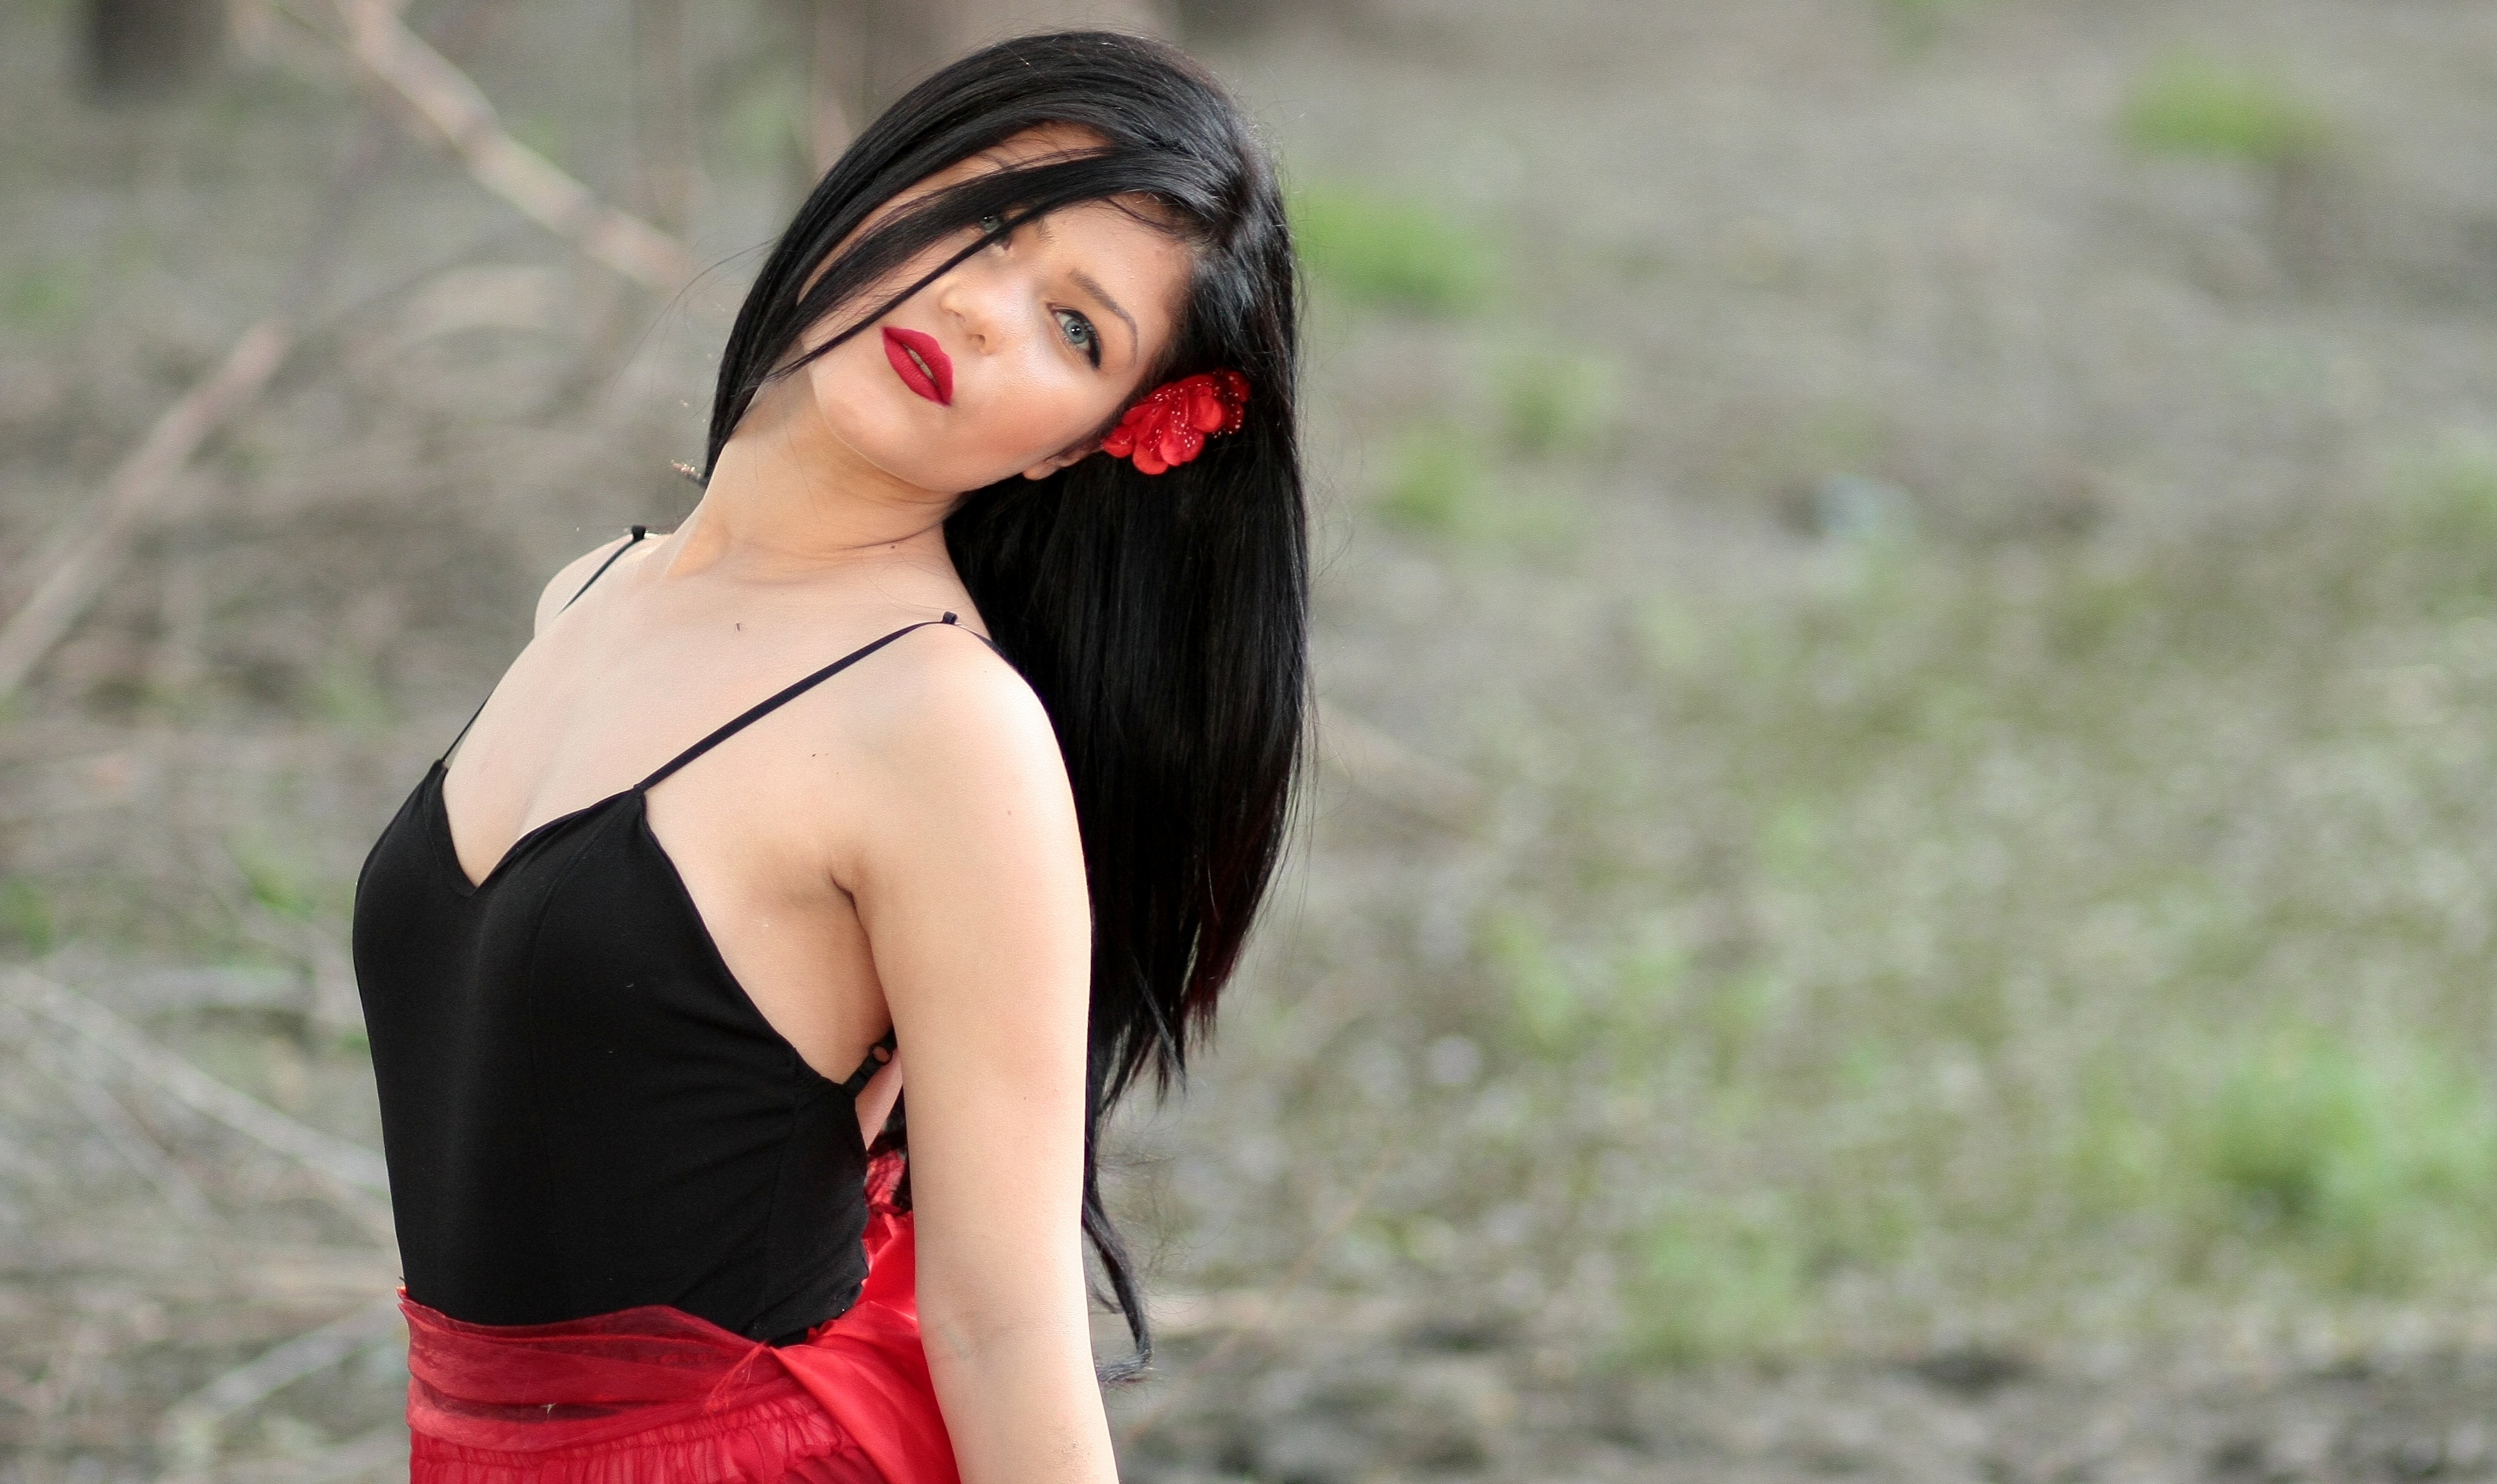
person, girl, woman, hair, photography, leg, brunette, portrait, model, red, fashion, clothing, lady, hairstyle, long hair, human body, black hair, dress, eye, photograph, skin, beauty, blue eyes, abdomen, photo shoot, brown hair, portrait photography, art model